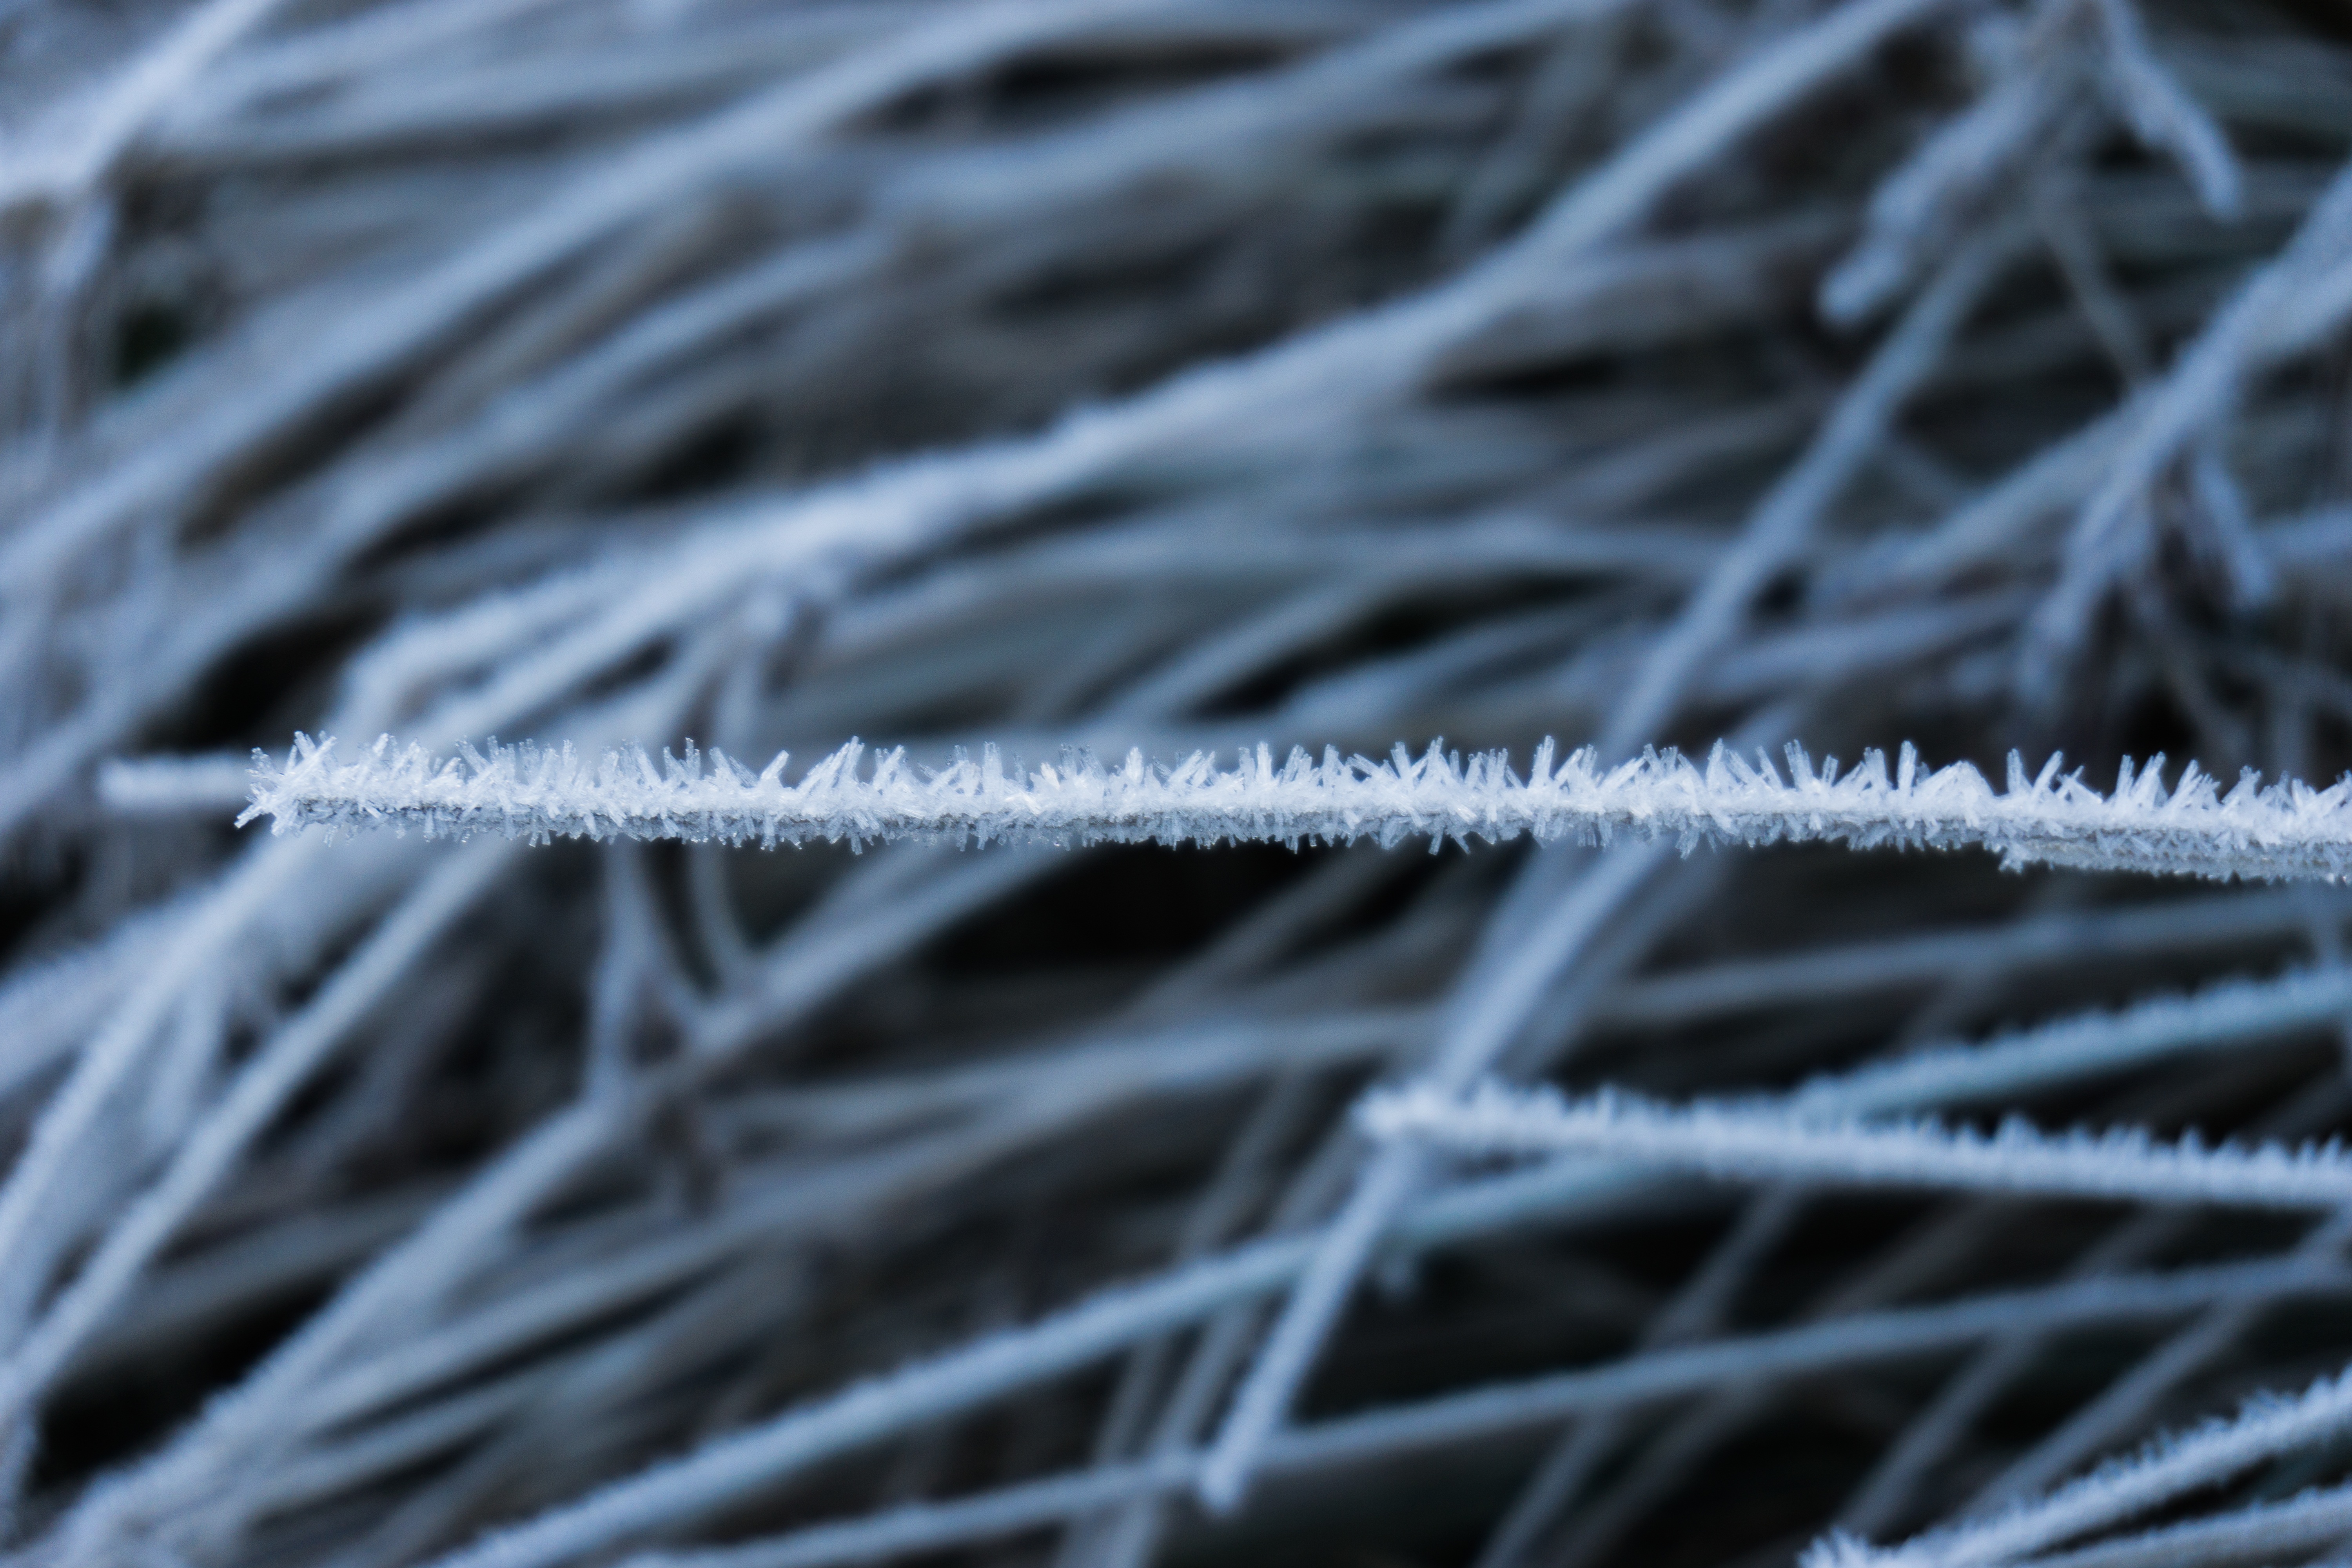
landscape, tree, nature, forest, grass, branch, snow, cold, winter, fence, black and white, plant, meadow, fruit, leaf, frost, ripe, ice, green, red, snowy, freeze, frozen, monochrome, material, twig, surface, close up, leaves, iced, icy, branches, needles, shrubs, icicle, frosty, winter dream, wintry, winter magic, hoarfrost, freezing, impression, macro photography, eiskristalle, on frozen, feeding place, crystals, snow magic, hardest, winter time, winter shrubs, monochrome photography, ice needles